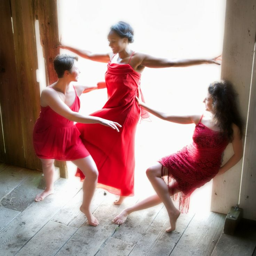
a playful dance by person on 500px